Tri-Valley

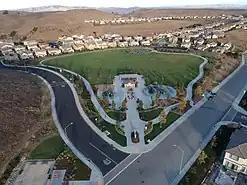
Aerial view of Schaefer Ranch Park in Dublin, CA

The Tri-Valley features access to many recreational options, including Alviso Adobe Community Park, Blackhawk Museum, Brushy Peak Regional Preserve, Del Valle Regional Park, Dublin Hills Regional Park, Eugene O'Neill National Historic Site, Forest Home Farms, Iron Horse Regional Trail, Las Trampas Regional Wilderness, Little Hills Picnic Ranch, Livermore Valley Wine Country, Morgan Territory Regional Preserve, Mount Diablo State Park, Pleasanton Ridge Regional Park, Shadow Cliffs Regional Recreation Area and The Wave Waterpark.